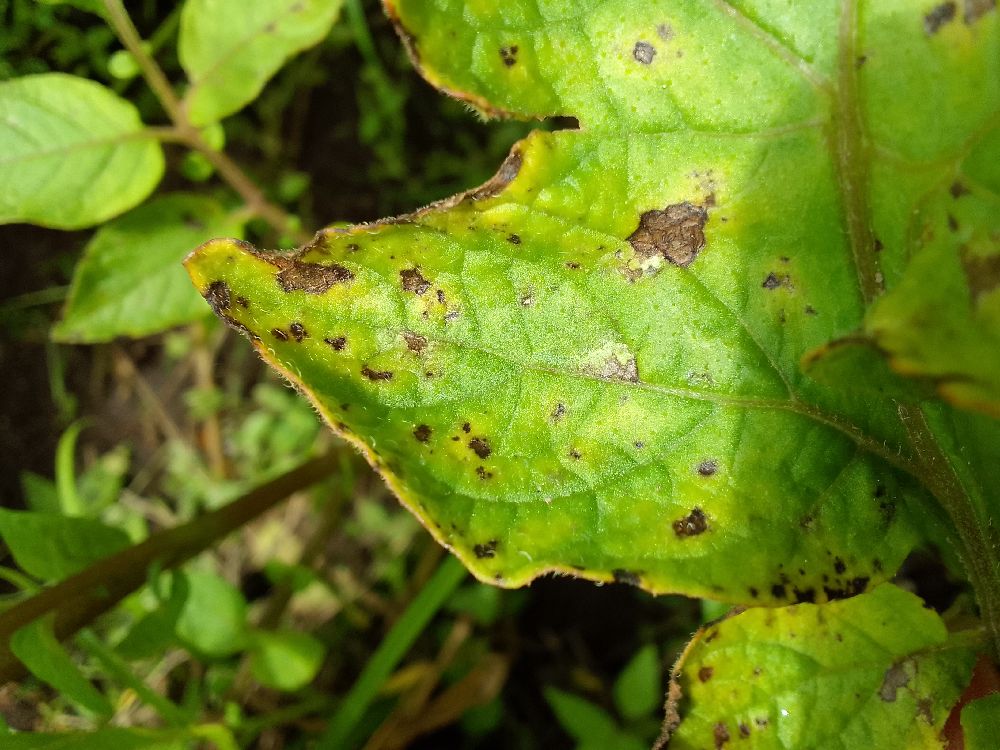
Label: Early blight